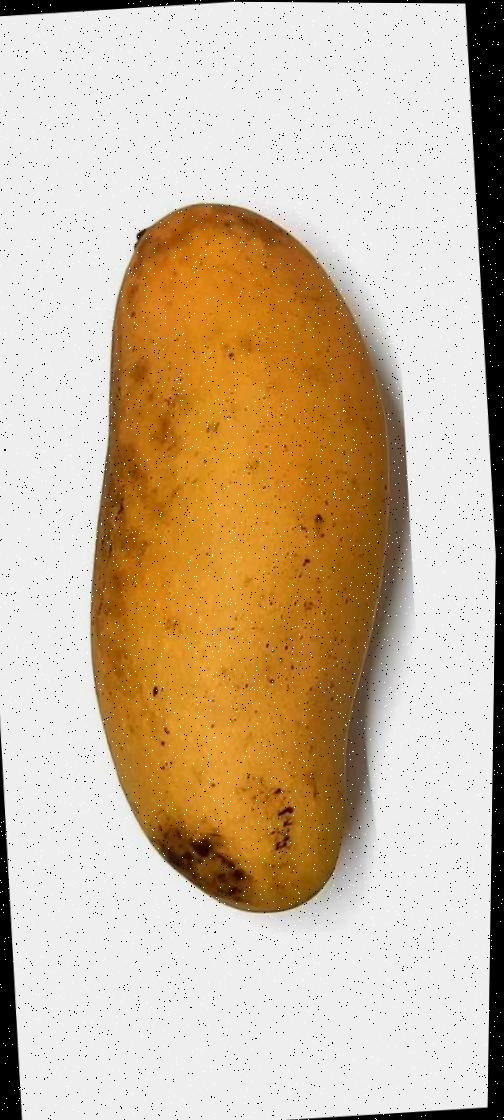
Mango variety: Banana Mango